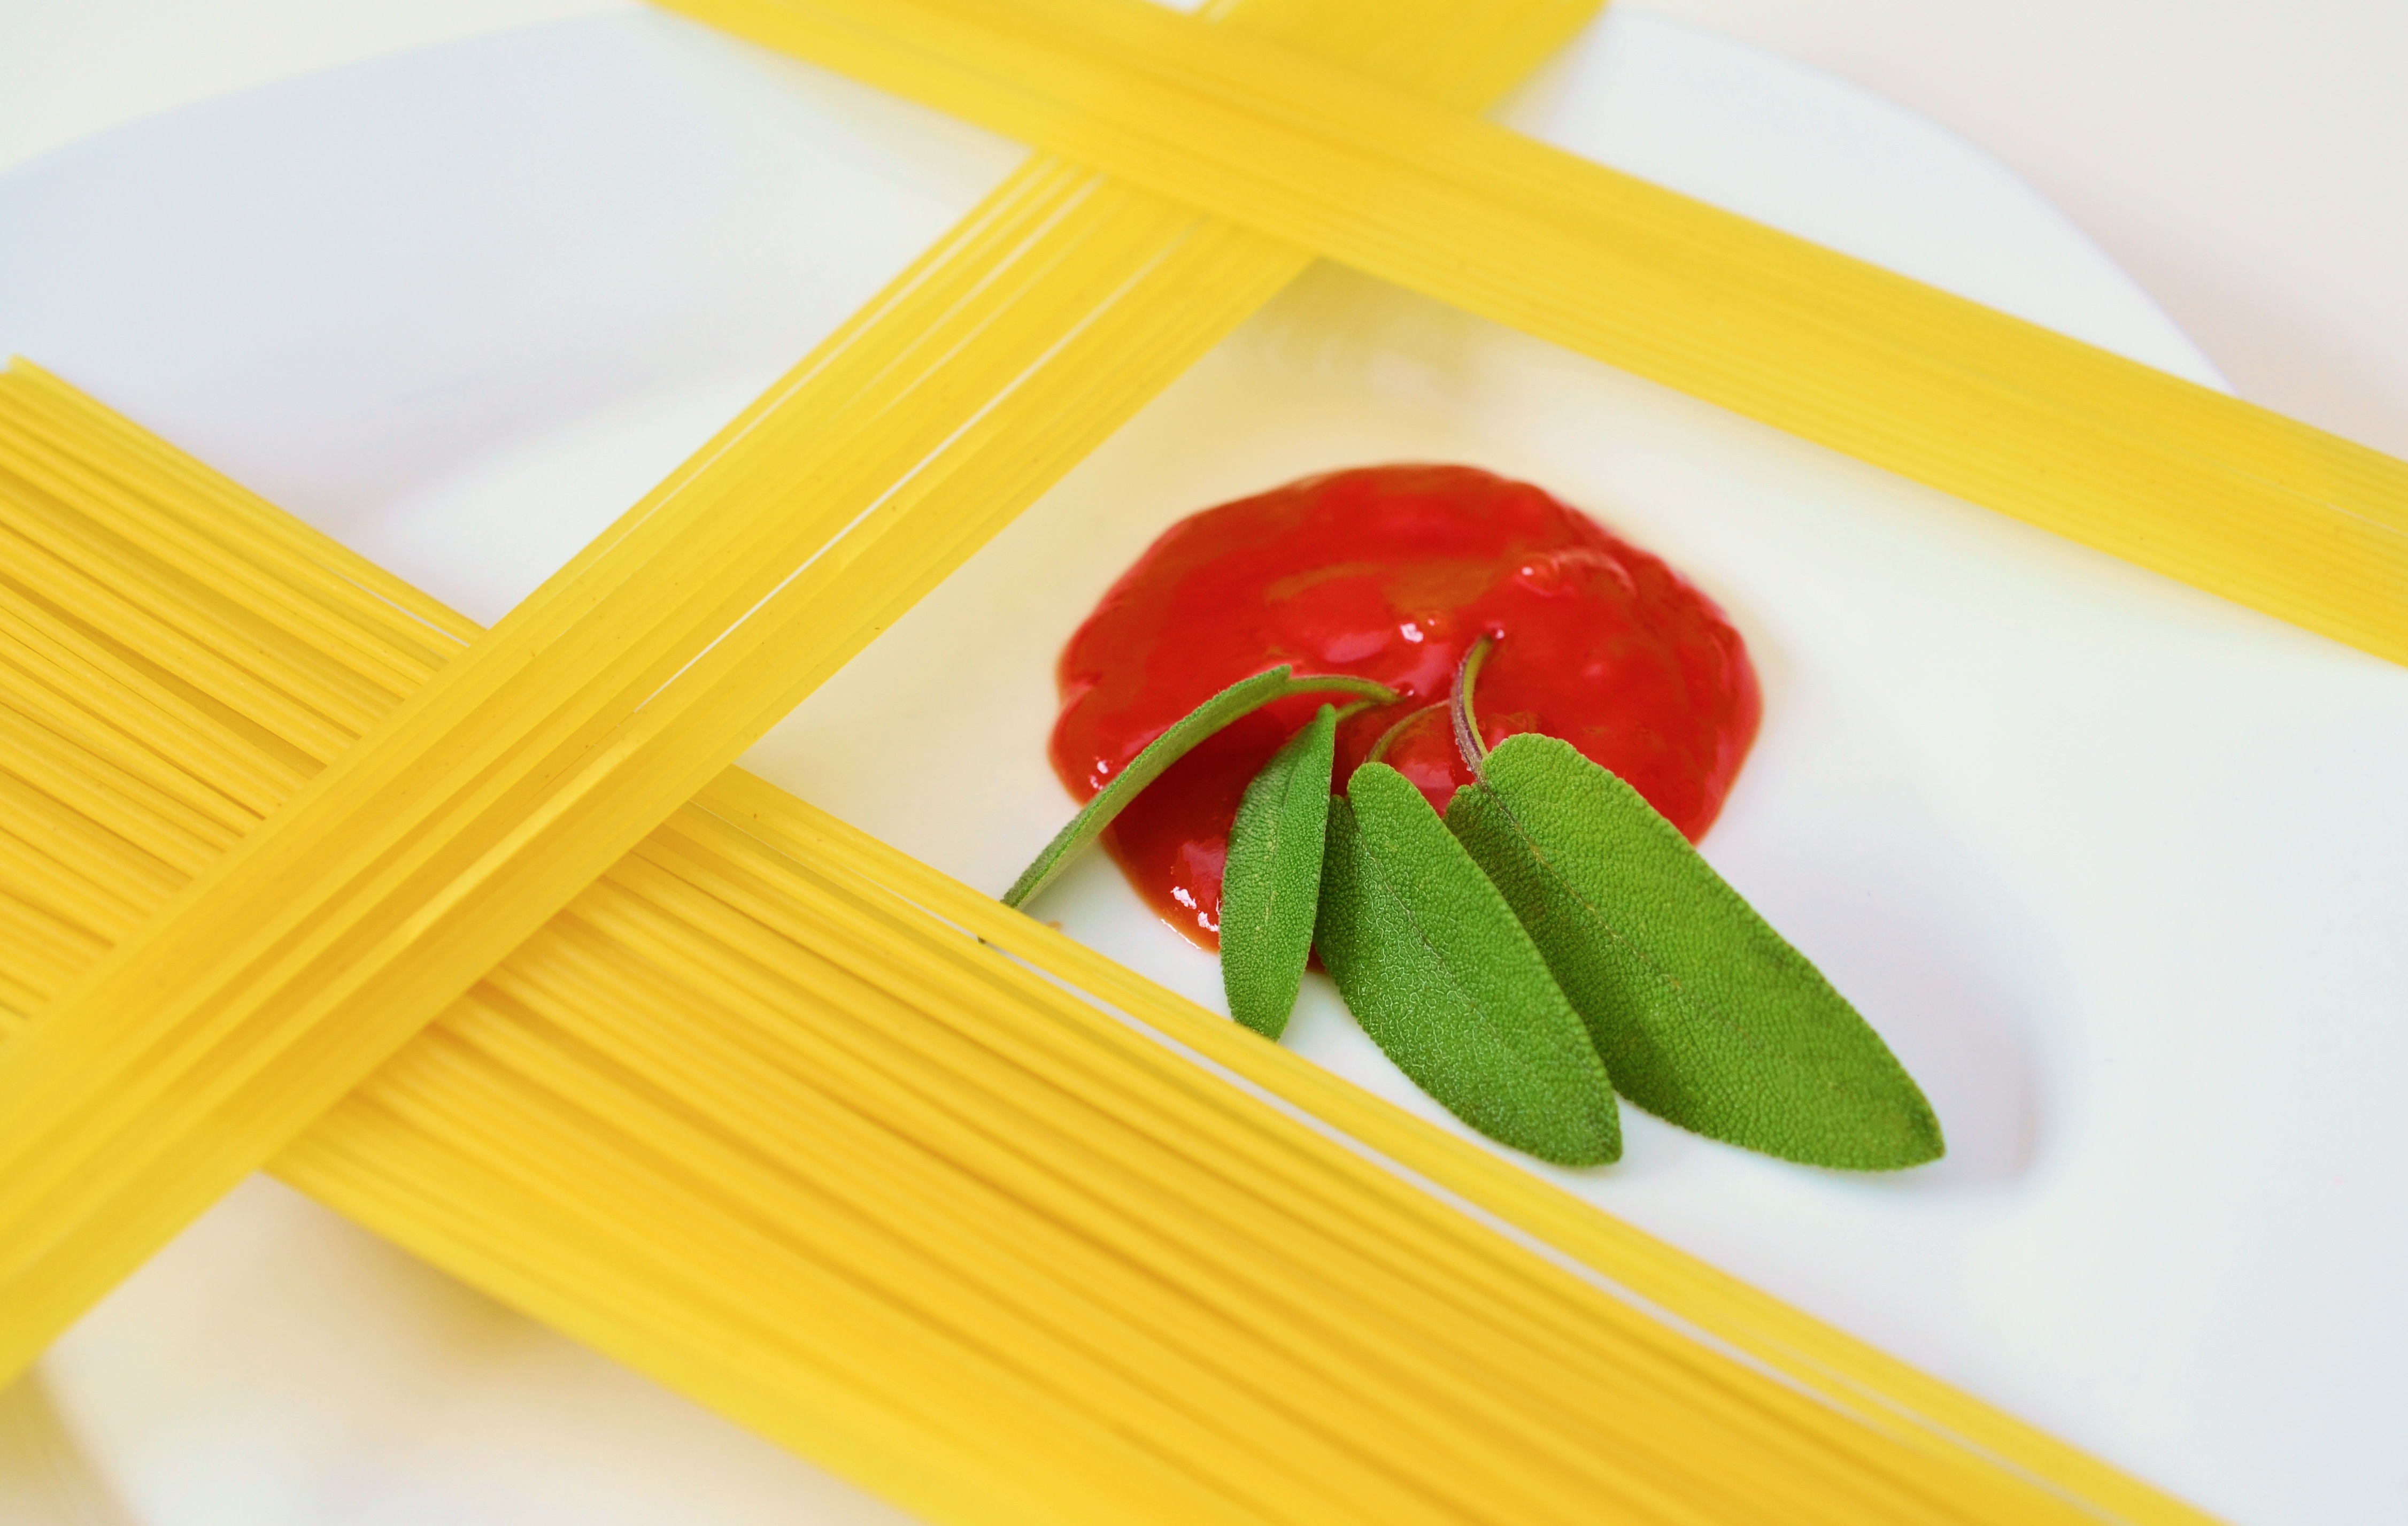
plant, leaf, flower, petal, restaurant, food, produce, plate, italy, yellow, eat, pasta, cook, noodles, spaghetti, italian, flowering plant